The National Archives (United Kingdom)

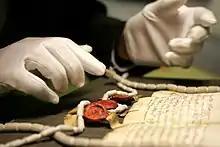
A manuscript and seals being examined at the archives

TNA claims it is "at the heart of information policy—setting standards and supporting innovation in information and records management across the UK, and providing a practical framework of best practice for opening up and encouraging the re-use of public sector information. This work helps inform today's decisions and ensure that they become tomorrow's permanent record."